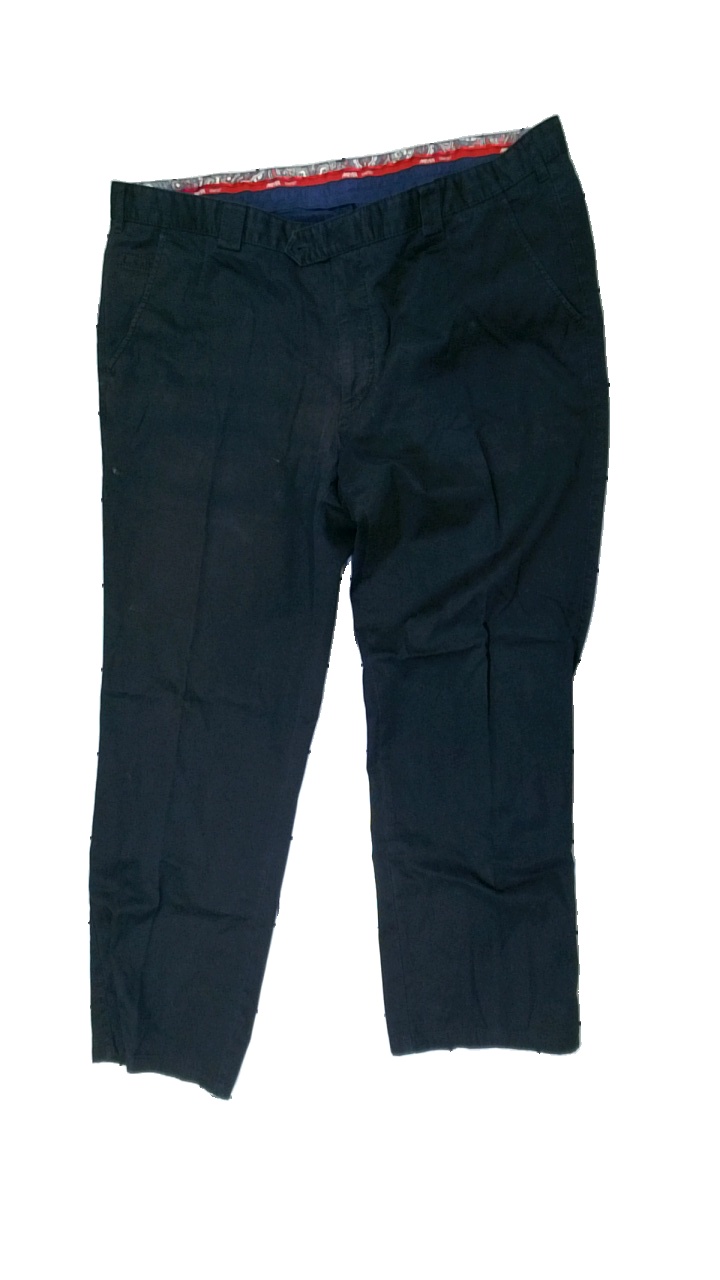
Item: Trousers (Men)
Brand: Meyer
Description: svarta byxor med fläckar över hela
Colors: Black
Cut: Regular
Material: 100% cotton
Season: All
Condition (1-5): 3
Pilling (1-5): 5
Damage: fläckar
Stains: Major
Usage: Export
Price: <50